Brevik Line

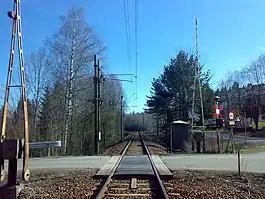

The Brevik Line is a railway which runs from Eidanger to Brevik in Porsgrunn, Norway. The single track and electrified branch line of the Vestfold Line is exclusively used for freight traffic to Norcem Brevik hauled by CargoNet.